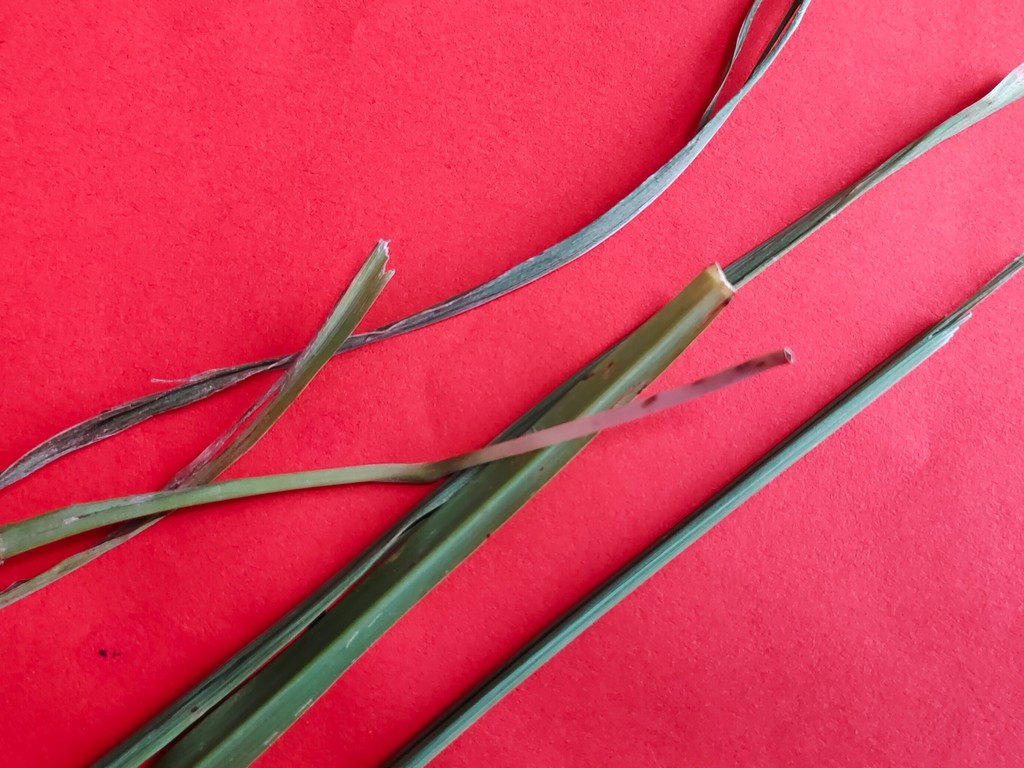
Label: Unhealthy